Sharif Bogere

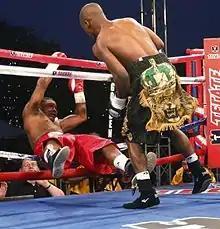
Bogere knocks Ilido Julio through the ring ropes with a punch.

On September 18, 2010 Bogere stopped Mexico's Julian Rodriguez at 1:43 of the second round on the undercard of Shane Mosley vs. Sergio Mora by knockout in round 2, on HBO PPV. He dropped Rodriguez, who was unsteady when he got to his feet and referee called it off.